La Chapelle-du-Bois

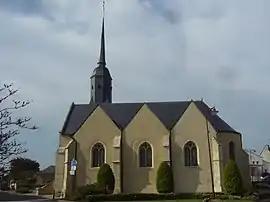
The church of Sainte-Marie-Madeleine

La Chapelle-du-Bois is a commune in the Sarthe department in the Pays de la Loire region in north-western France.